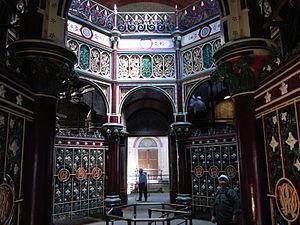
Joseph William Bazalgette est né le 28 mars 1819 à Clay Hill à Londres, dans le district d'Enfield et mort le 15 mars 1891 à Wimbledon. C'est un ingénieur civil britannique d’origine huguenote.